Christopher Cox

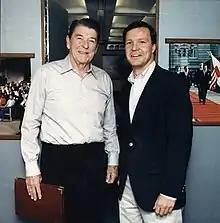
Cox with President Ronald Reagan aboard Air Force One in 1986

From 1977 to 1978, he served as law clerk to Judge Herbert Choy of the U.S. Court of Appeals for the Ninth Circuit.